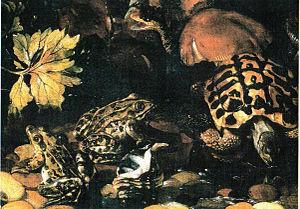
Paolo Porpora est un peintre italien du XVIIᵉ siècle, de la fin de la période baroque, se rattachant à l'école napolitaine.